Too Dark Park

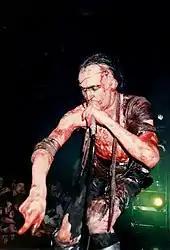
Nivek Ogre performing on the "Too Dark Park" tour

On the origins of the album's title, Key has stated that it was meant to be a rhyme on words. He mentions that during the writing process, the band took notice to the fact that the material they were coming up with was becoming "really dark" and thus crafted the title "Too Dark Park". The album explores a number of concepts, especially those pertaining to environmental degradation and the self-destruction of humanity. Ogre described the basis for the album's underlying message as the following: "that feeling of going down a road with the knowledge that you're breaking down. Yet you continue to travel down that road." The album also explores more personal territory, particularly Ogre's dealings with heroin. Ogre revealed to "Alternative Press" how he had nearly been arrested for possession while working in Chicago and how that incident had nearly brought his career to an end.